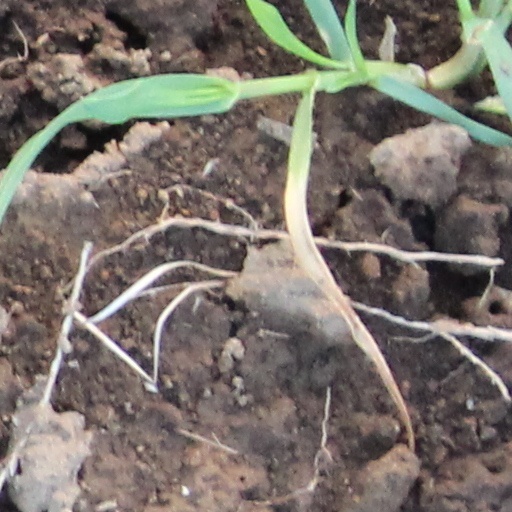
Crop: wheat